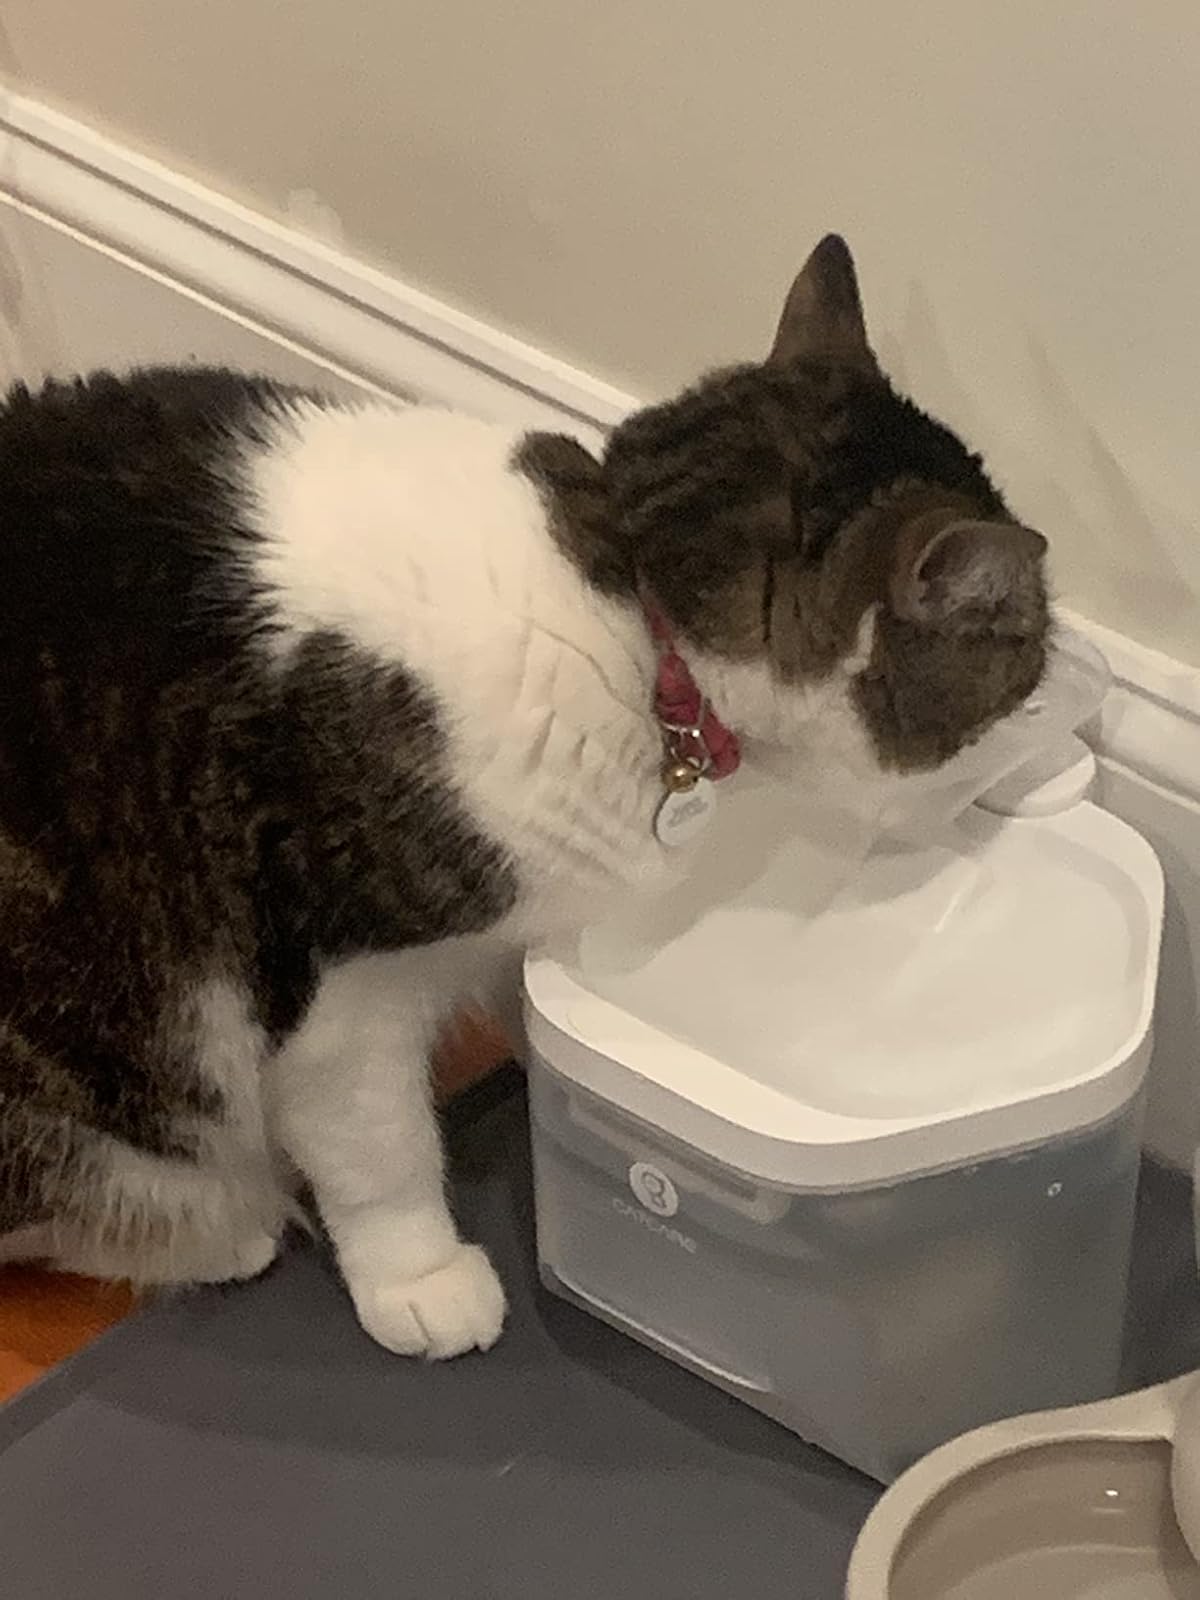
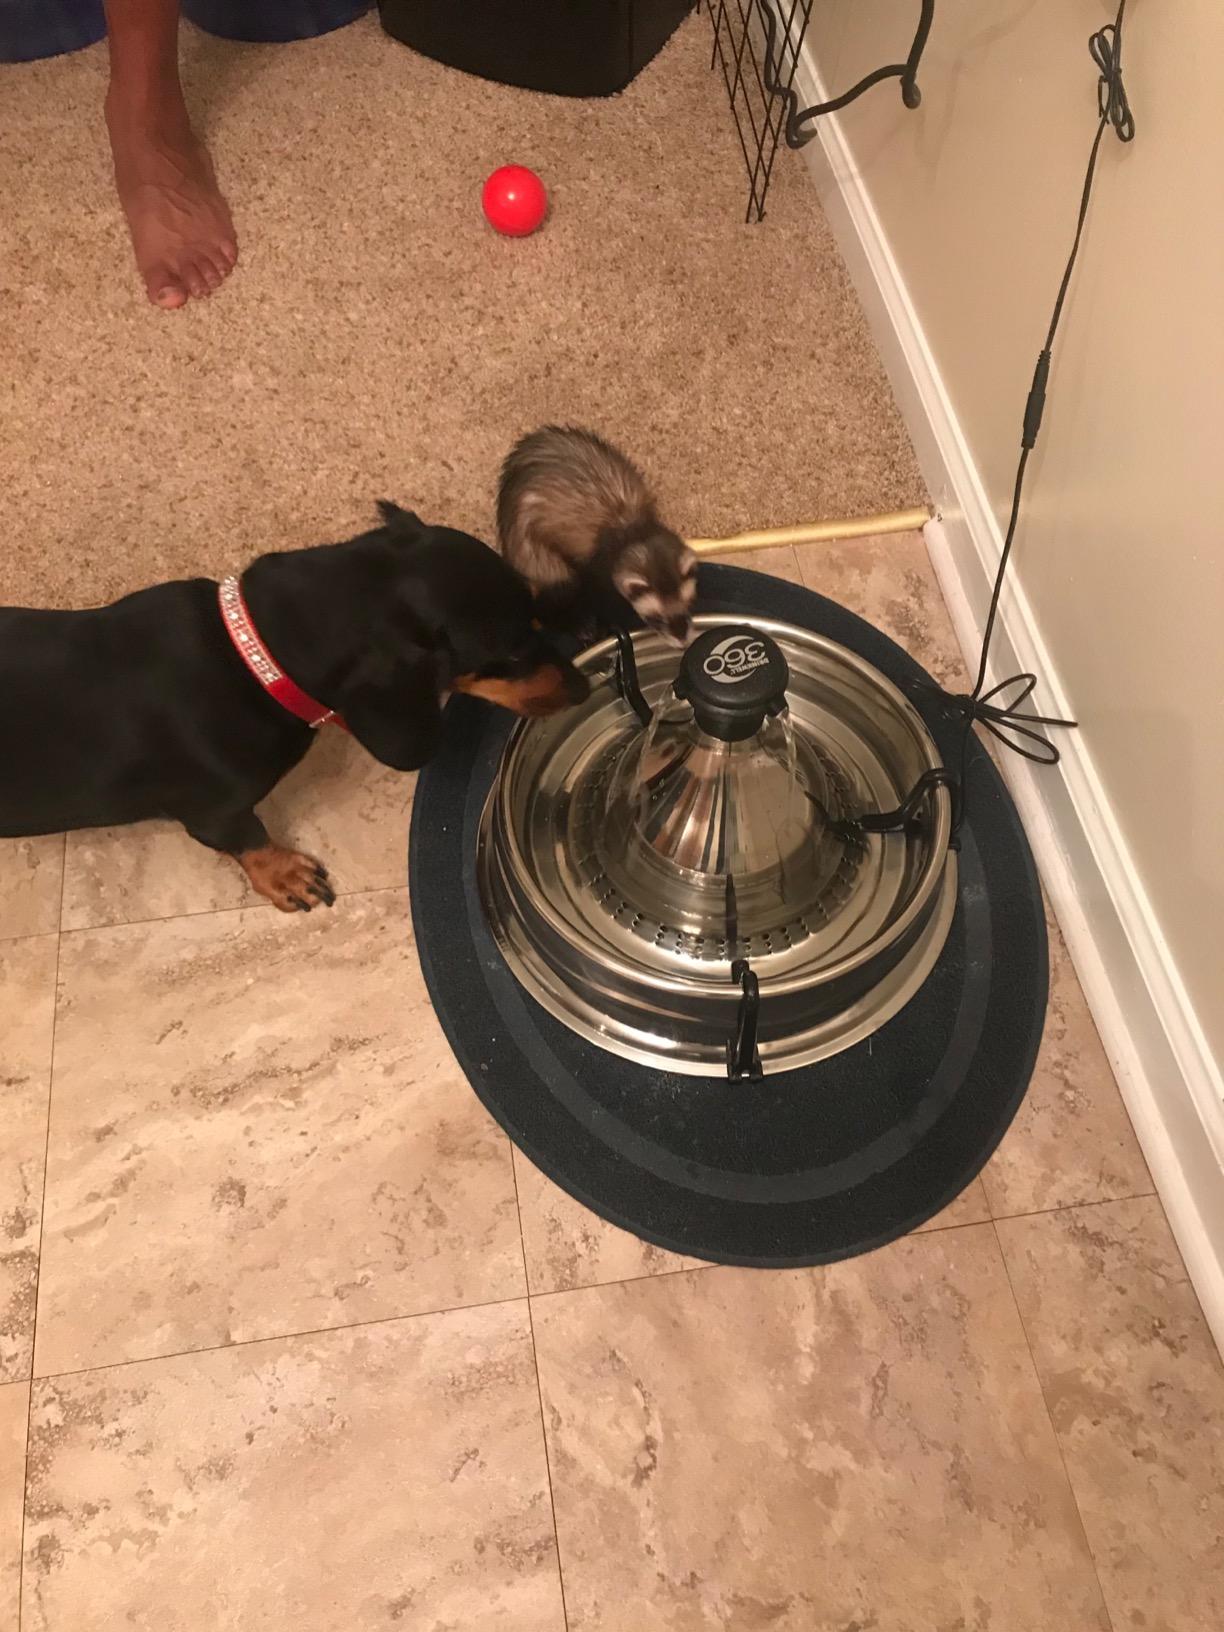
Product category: items_bowl
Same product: no